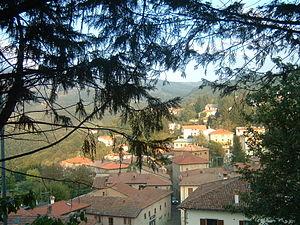
San Benedetto Val di Sambro est une commune italienne de la ville métropolitaine de Bologne dans la région Émilie-Romagne en Italie.